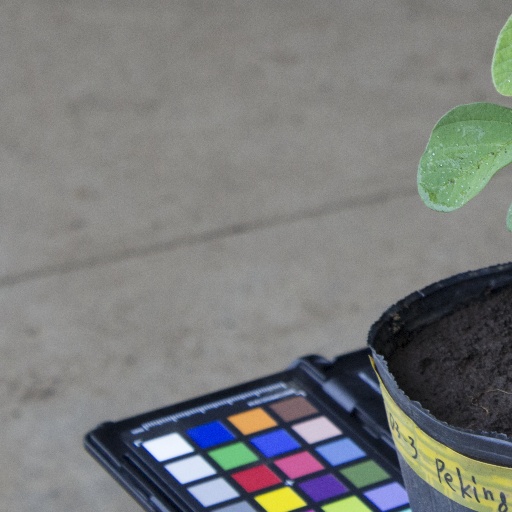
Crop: soybean